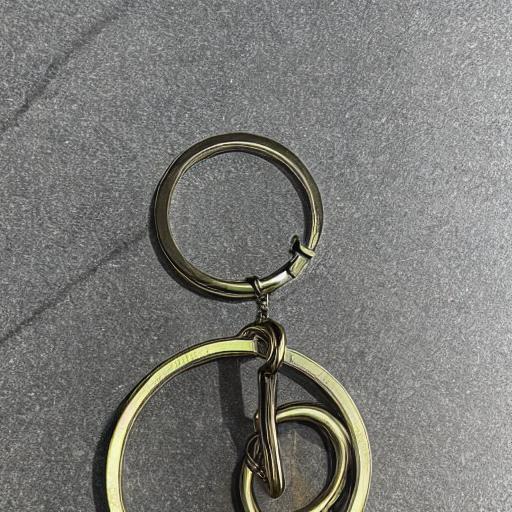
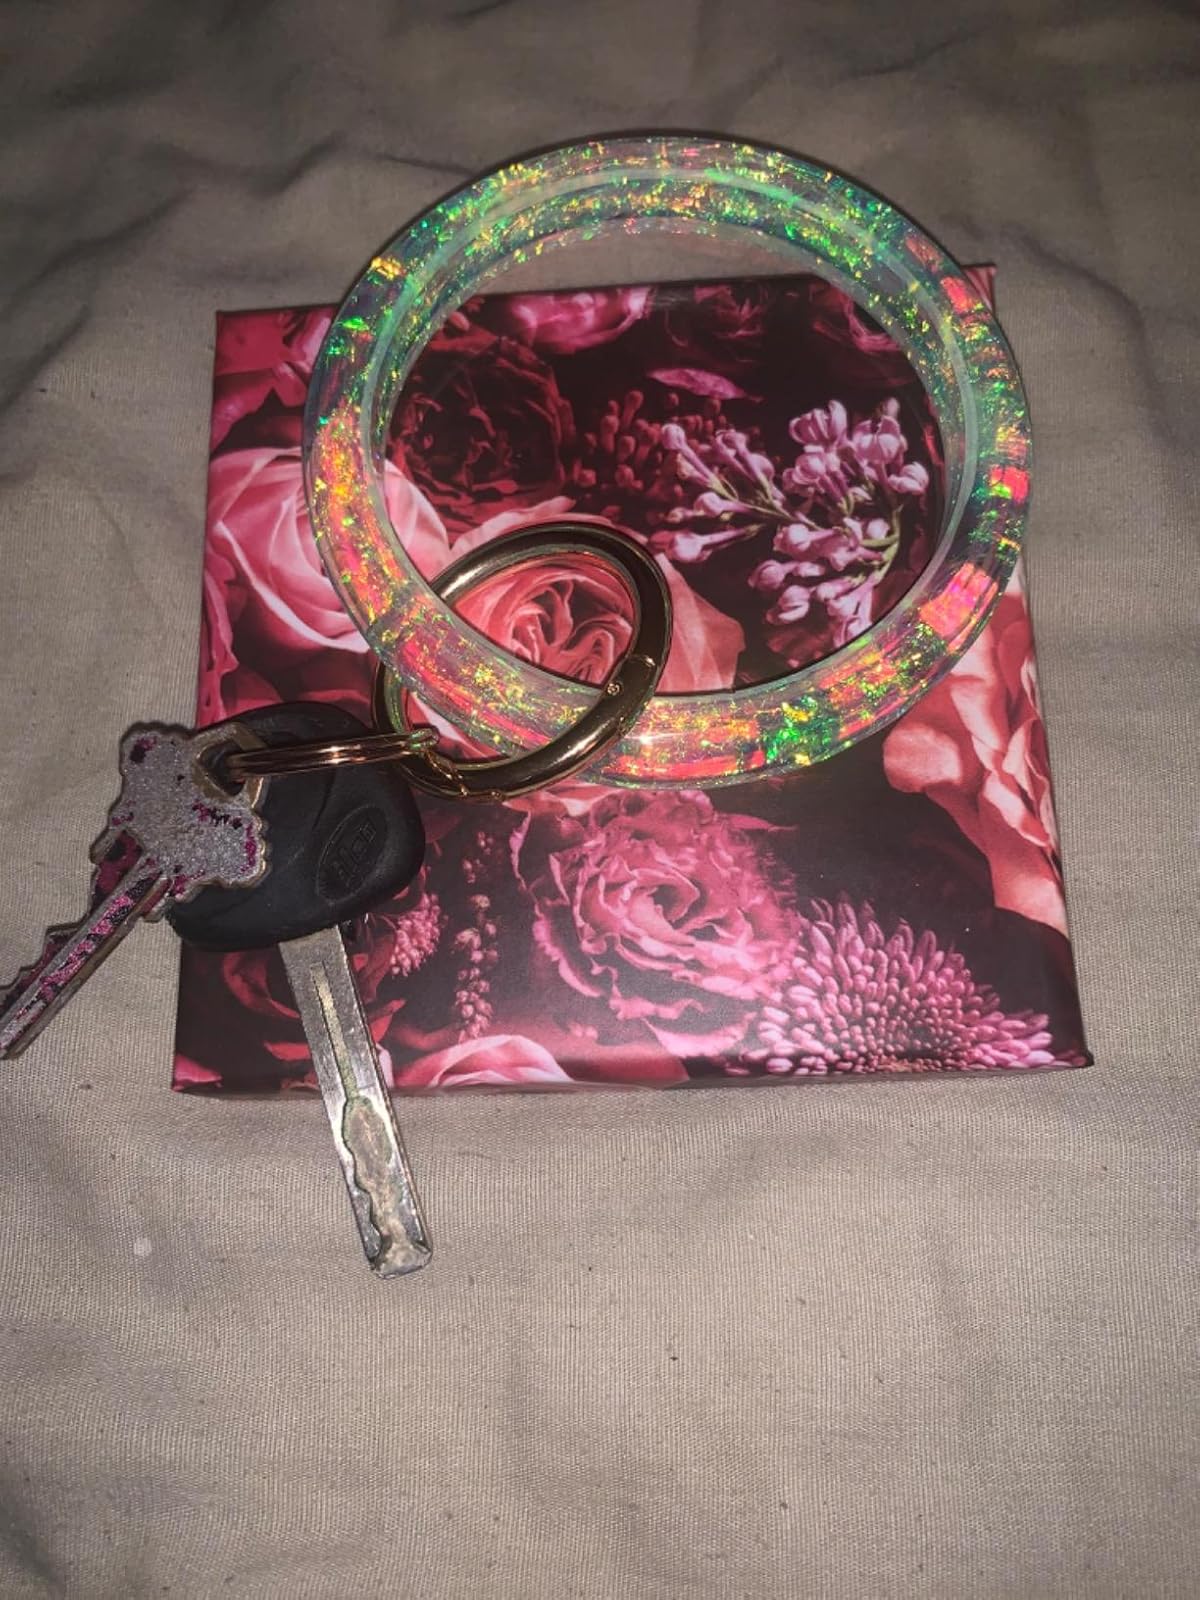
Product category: accessories_keychain
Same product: no